Nazgûl

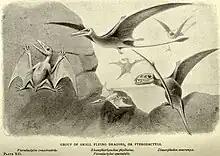
Tolkien stated that the "fell beasts" that the Nazgûl rode, while not intended actually to be pterodactyls, were "obviously ... pterodactylic". 1897 reconstruction of pterodactyls shown

The flying steeds of the Nazgûl are given various descriptions but no name. The soldier of Gondor Beregond calls them "Hell Hawks". Tolkien describes them as "fell beasts", though he also applies the adjective "fell" ("fierce, cruel") to other creatures throughout "The Lord of the Rings" – even at one point to the wizard Gandalf. In a letter, he calls the winged mounts "Nazgûl-birds". In the absence of a proper name, derivative works sometimes press "fellbeast" or "fell-beast" into service.